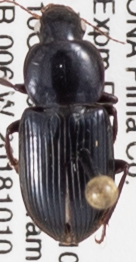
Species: Discoderus robustus
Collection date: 2018-10-10
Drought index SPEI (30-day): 1.382
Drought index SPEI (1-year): -0.656
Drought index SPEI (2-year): -1.45